Stockholm Marathon (film)

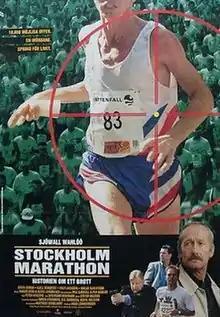

Stockholm Marathon is a 1994 film directed by Peter Keglevic about the Swedish police detective Martin Beck, loosely based on the last Martin Beck novel, "The Terrorists" (1975). The title song for the film, "Marathon of Life", was written by Ralf Stemmann and performed by Thomas Anders (of "Modern Talking").